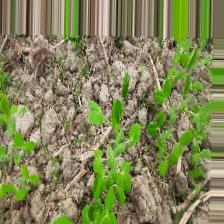
Label: Normal